Yugoslav studies

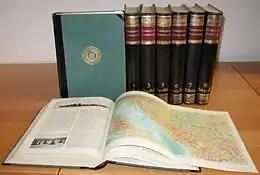
Encyclopedia of Yugoslavia (first edition)

Yugoslav studies or Yugoslavistics is an academic discipline within Slavic studies and historical studies which is concerned with the study of the 19th-century or earlier origins of the Yugoslav idea, the creation of Yugoslavia, history of the Kingdom of Yugoslavia, World War II in Yugoslavia, SFR Yugoslavia and breakup of Yugoslavia including the Yugoslav Wars, as well as the Yugoslavs either as an umbrella term or exclusive identification. In contemporary period the discipline is also focused on the post-Yugoslav remembrance of Yugoslavia. Historically, the term was also used as an umbrella term for Serbian, Croatian, Macedonian, Bosnian, Slovenian and Montenegrin studies. During the 1990s the discipline was closely intertwined with the field of security studies due to the conflicts in the region.